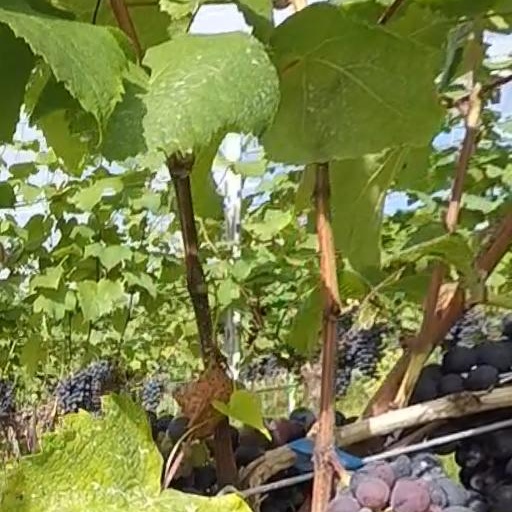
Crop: grape